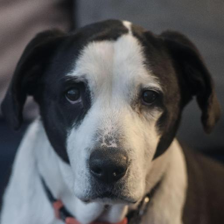
Label: animals